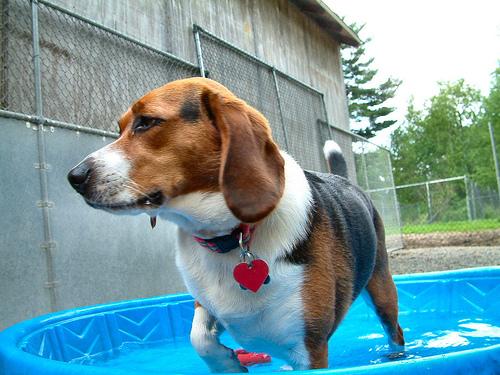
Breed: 276-n000113-beagle